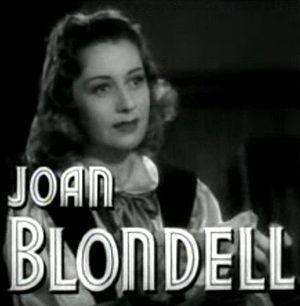
Joan Blondell est une actrice américaine née le 30 août 1906 à New York, New York, morte le 25 décembre 1979 à Santa Monica.
Cry Havoc est un film dramatique américain réalisé par Richard Thorpe, adapté d'une pièce d'Allan Kenward et sorti en 1943.